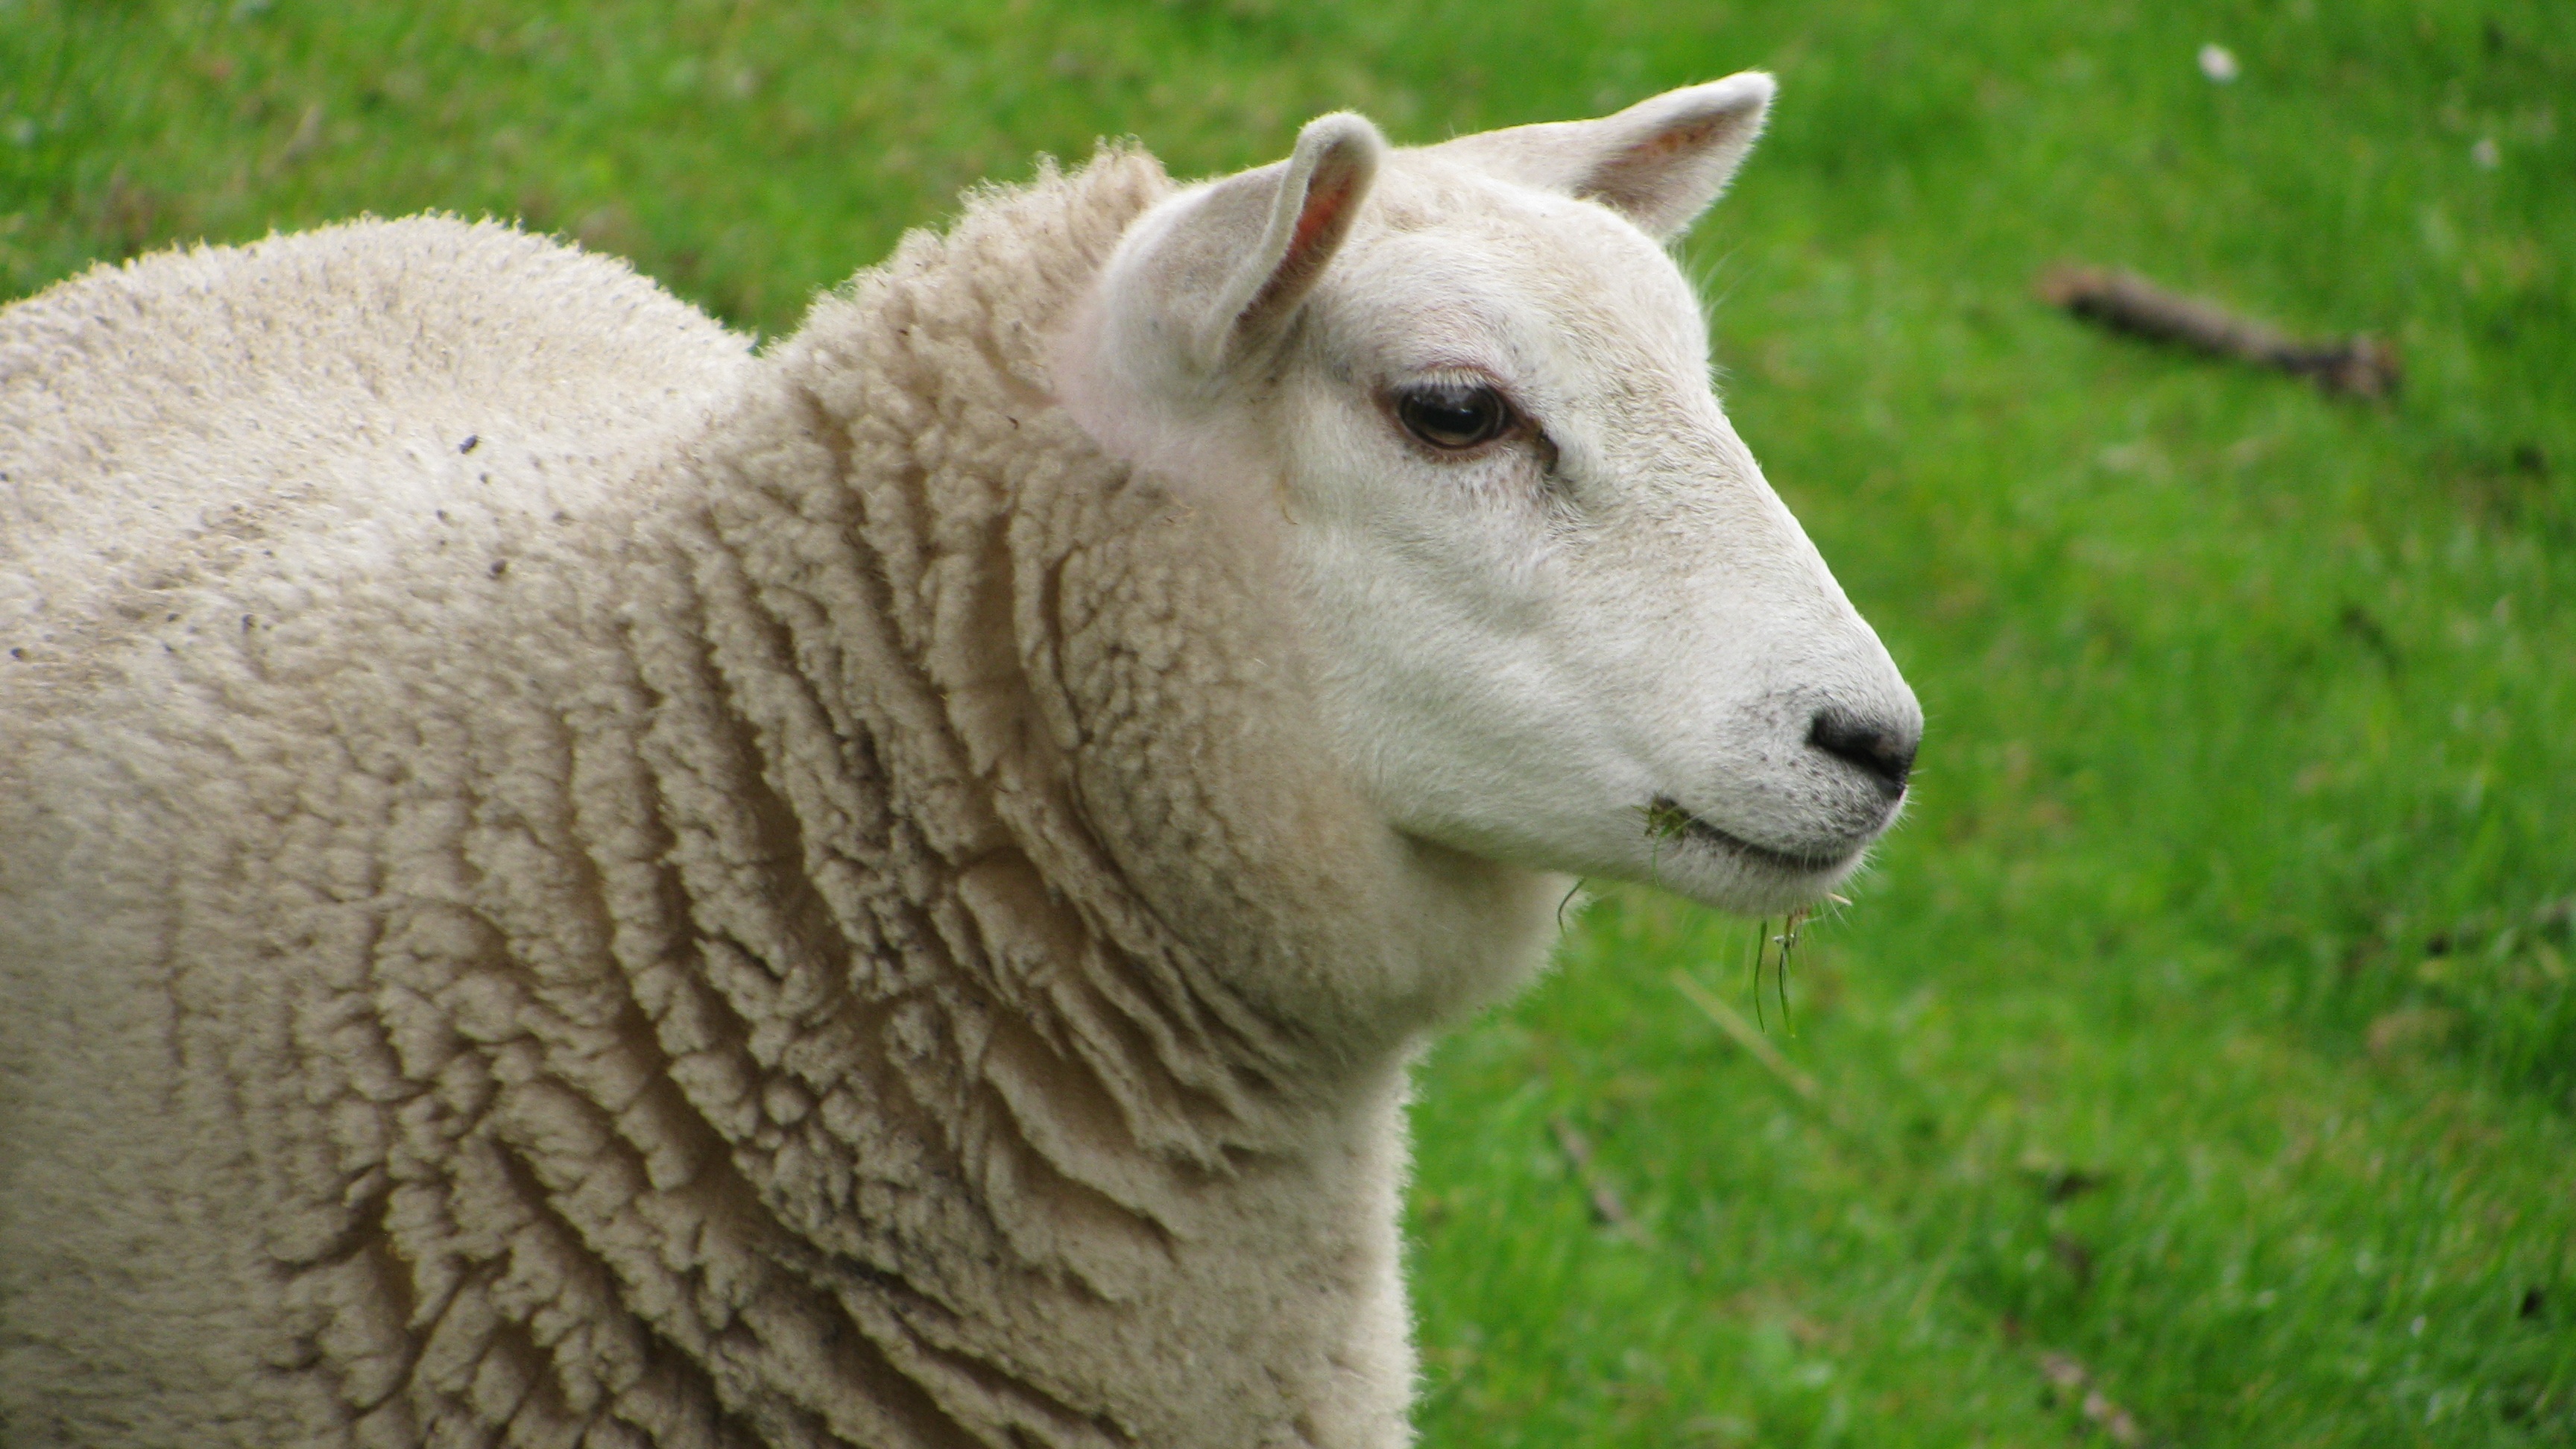
grass, animal, wildlife, pasture, grazing, sheep, mammal, wool, fauna, mountain goat, vertebrate, sheeps, lana, cow goat family